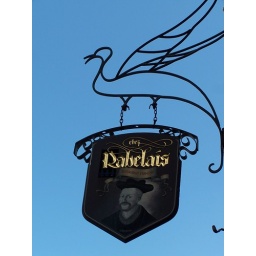
I loved the bird clutching the sign in its claws.